John Black and Marlena Evans

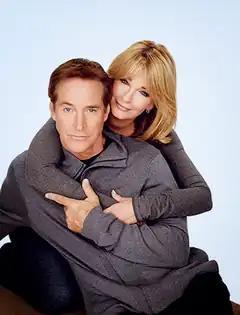
Drake Hogestyn and Deidre Hall as John and Marlena

John Black and Marlena Evans are fictional characters and a supercouple from the American daytime drama "Days of Our Lives". John is portrayed by Drake Hogestyn and Marlena is portrayed by Deidre Hall. In magazines and in advertising, as well as on Internet message boards, the couple is often referred to by the portmanteau "Jarlena" (for John and Marlena) or "Jolena" (for John and Marlena).